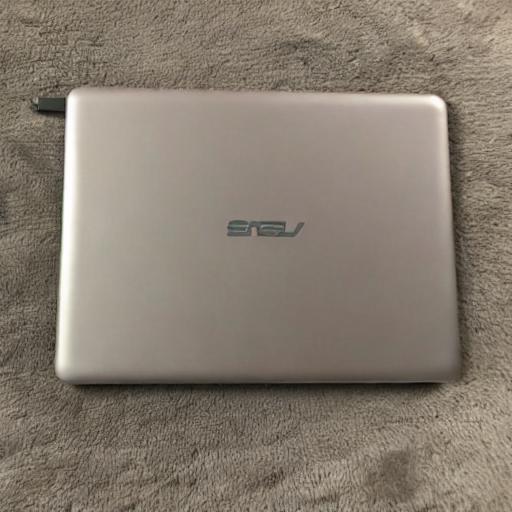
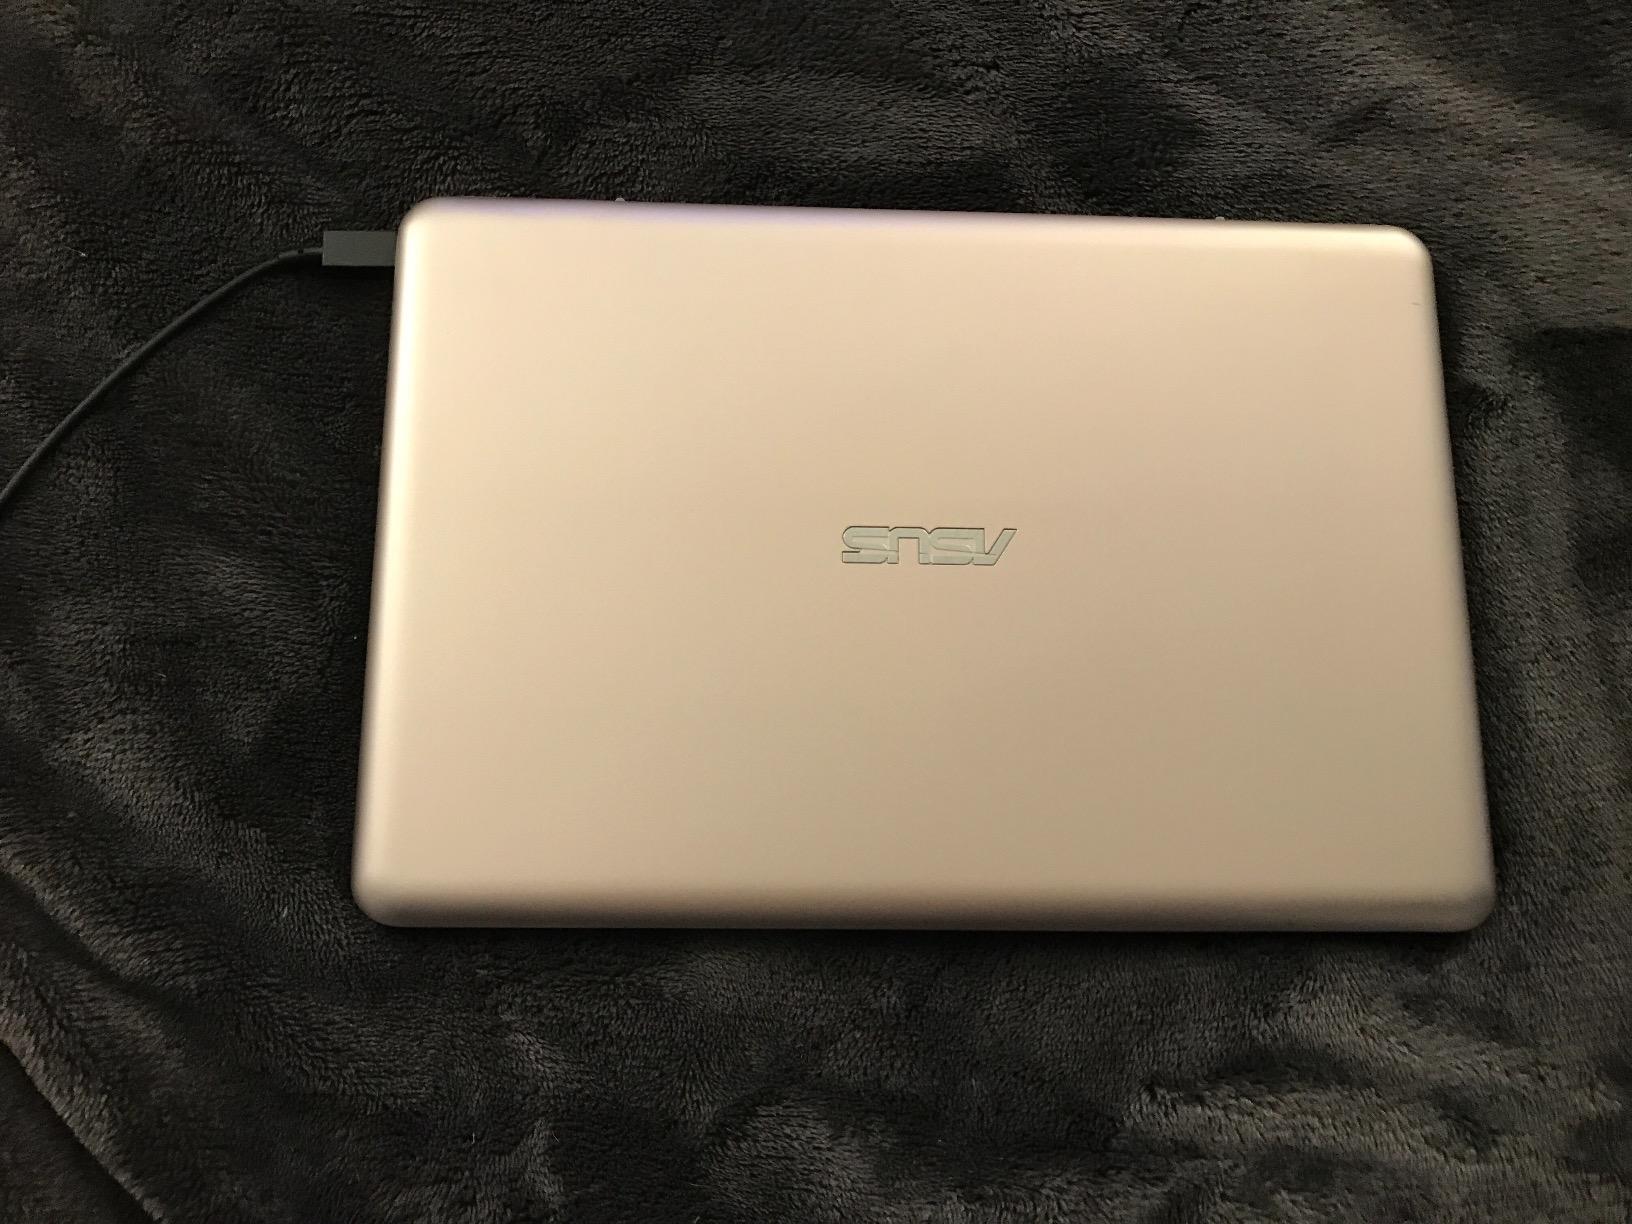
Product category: laptop
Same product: no